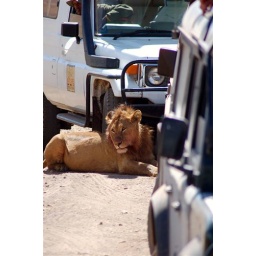
A young male lion (&lt;i&gt;Pathera leo&lt;/i&gt;) stops traffic in Ngorongoro... literally.